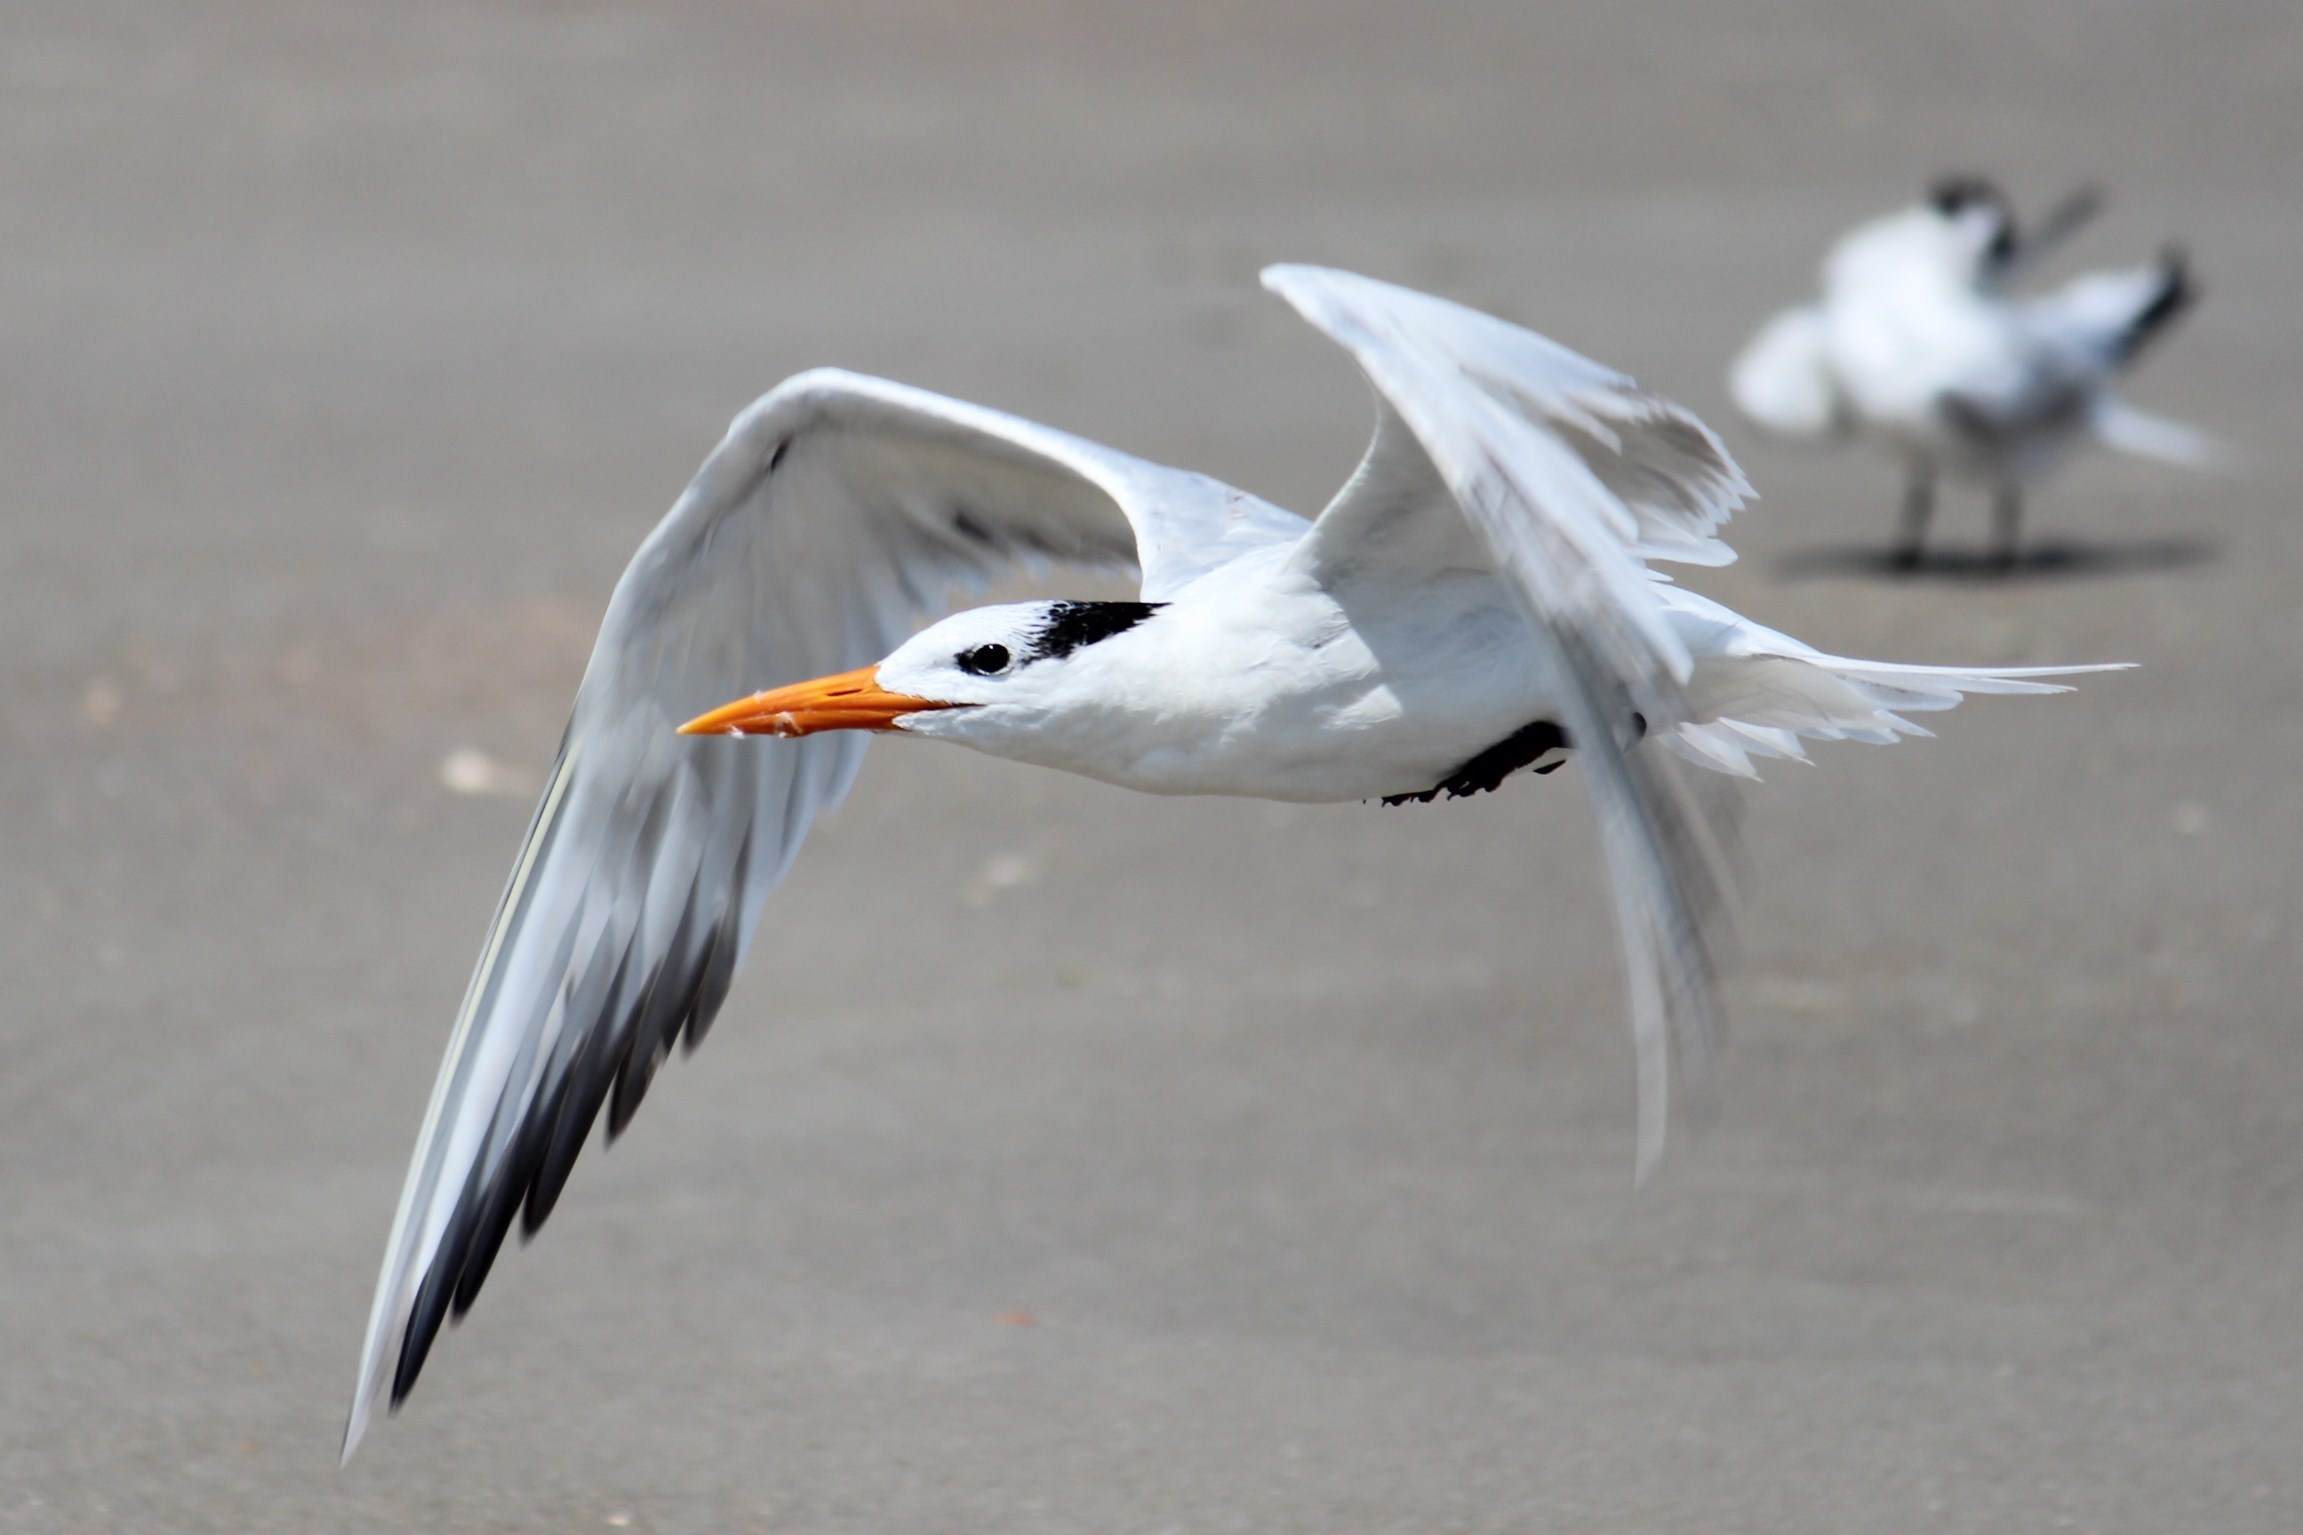
bird, wing, seabird, gull, beak, flight, fauna, feathers, vertebrate, gannet, seagall, charadriiformes, european herring gull